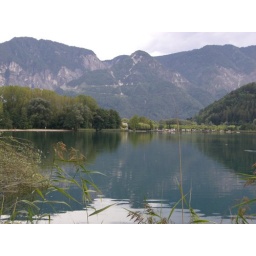
Trentino mountain lake near Levico Terme, Italy.